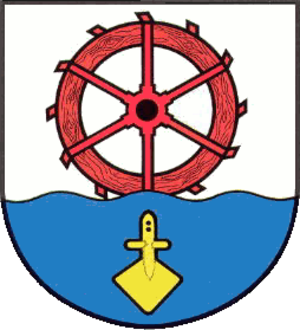
Spragebøl
Coat of arms of Spragebøl
Spragebøl eller Sprakebüll er en landsby og kommune beliggende få kilometer syd for Tønder i det nordlige Sydslesvig ved den dansk-tyske grænse. Administrativt hører kommunen under Nordfrislands kreds i den tyske delstat Slesvig-Holsten. Til kommunen hører Frivilje, Gaarde, Høgelund, Sandager og Spragebøl by. Kommunen samarbejder på administrativt plan med andre kommuner i omegnen i Sydtønder kommunefællesskab. I kirkelig henseende hører Spragebøl under Læk Sogn. Sognet lå i Kær Herred, da Slesvig var dansk indtil 1864.